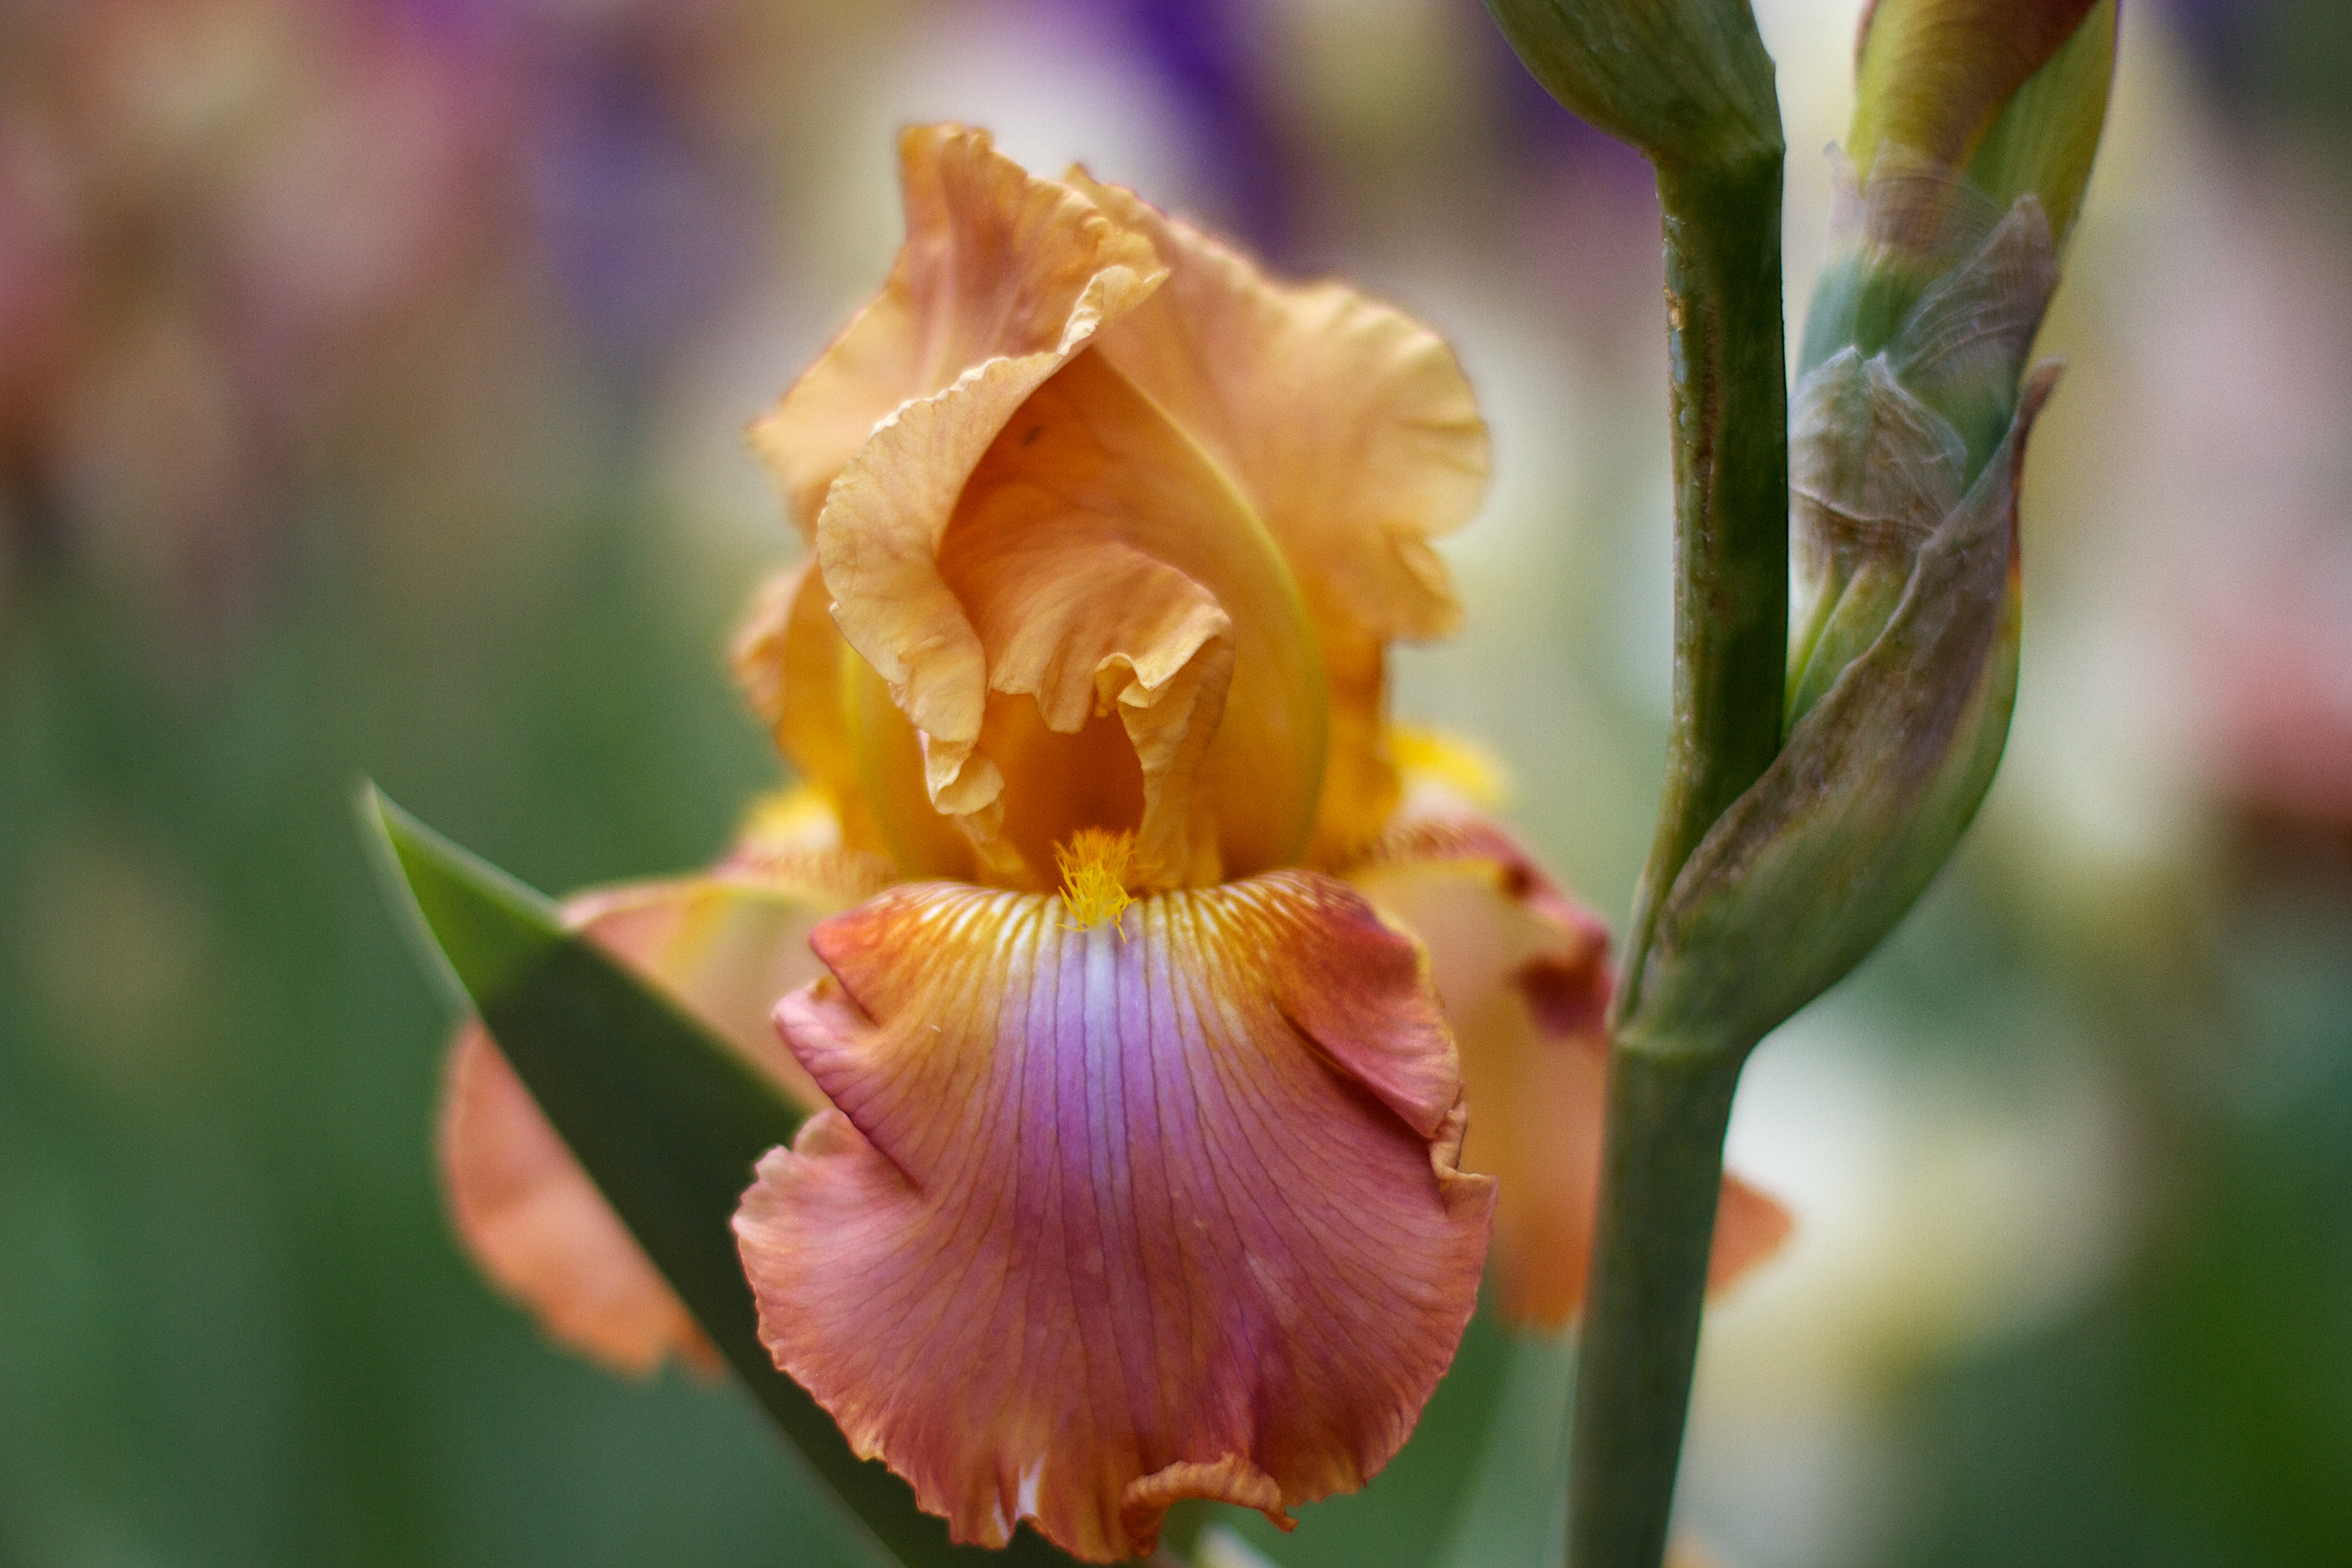
flower, plant, flora, yellow, macro photography, botany, close up, iris, land plant, flowering plant, iris family, petal, blossom, eye, plant stem, gladiolus